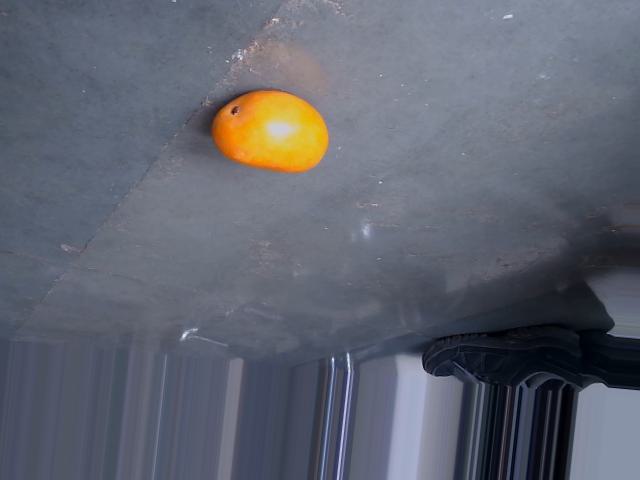
Label: Ripe_Mango